CASA C-212 Aviocar

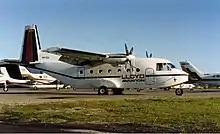
Lloyd Aviation C-212 at Perth Airport, early 1990s

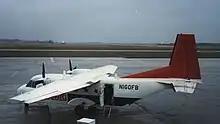
Northwest Airlink CASA C-212-200 operating a scheduled flight in Flint, Michigan, April 1986

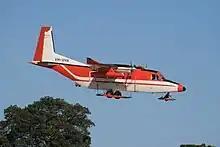
Skytraders ski-equipped CASA 212–400, used by the Australian Antarctic Division

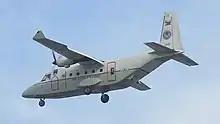
Philippines Air Force NC-212i

Stretched version with updated engines (Honeywell TPE331-10R-511C or −512C, rated at 900 shp (671 kW) each), introduced in 1979. The CASA C-212-200 is also a popular skydiving aircraft, known for its large capacity, fast climbing, and large tailgate exit ramp.